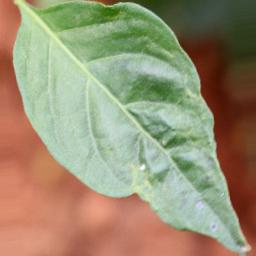
Label: mites_and_trips